Jeanne Scelles-Millie

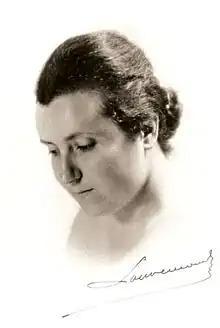

Jeanne Scelles-Millie (12 September 1900 – 22 March 1993) was a French architectural engineer and author who was born in Algeria and lived there until it gained independence from France. She was interested in inter-faith dialog between Christians, Jews and Muslims.